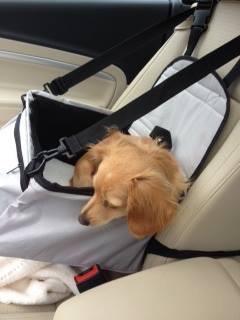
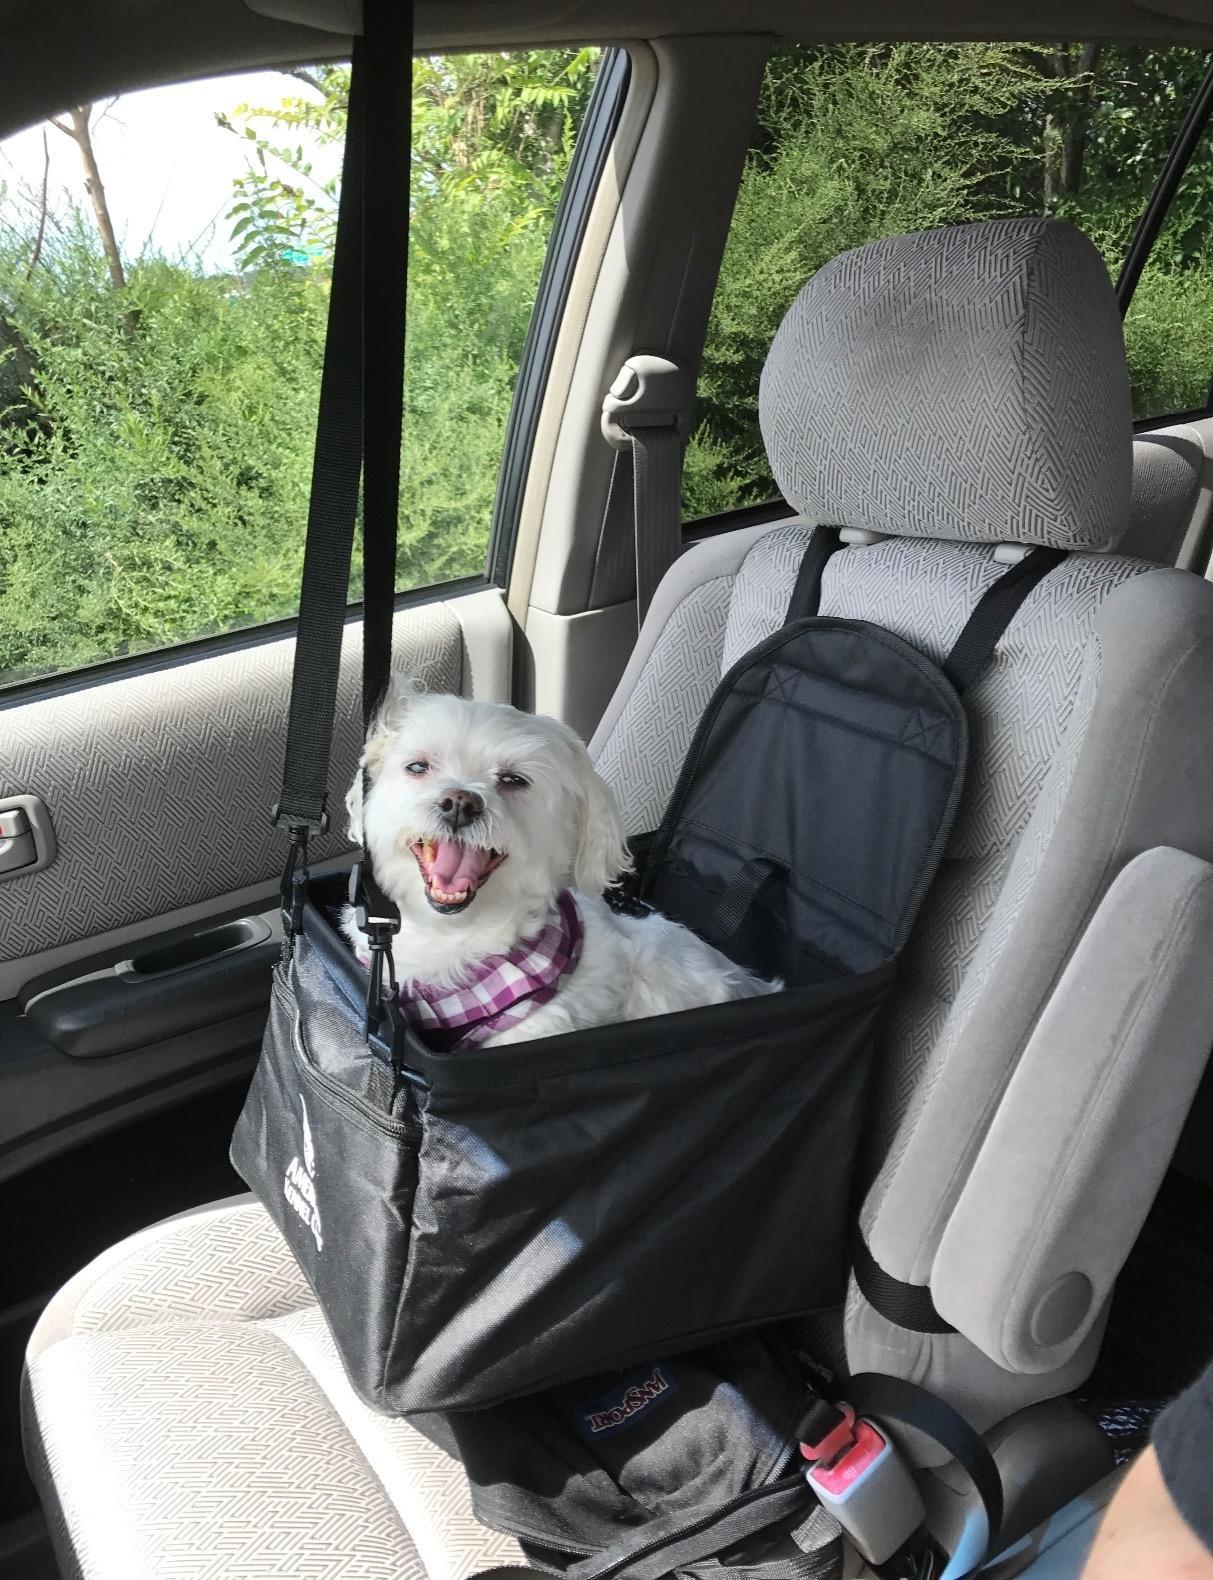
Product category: items_kennel
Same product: no